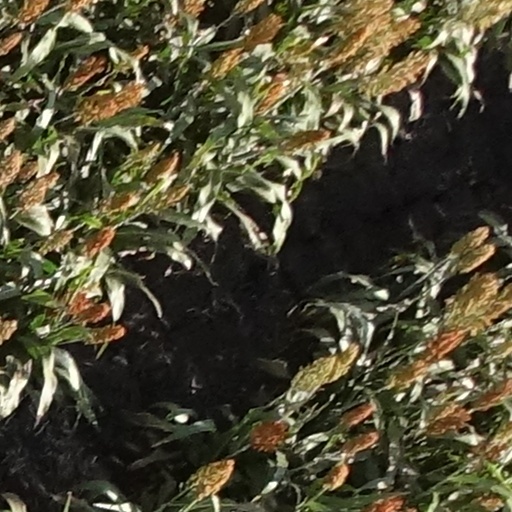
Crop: sorghum